Sky position (RA, Dec in degrees): 51.339, -15.397
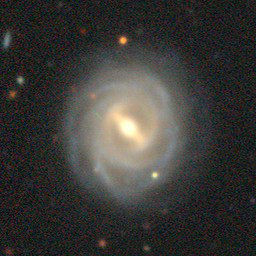
Galaxy morphology: Barred Spiral Galaxies